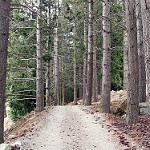
Label: forest